The Ancient Highway

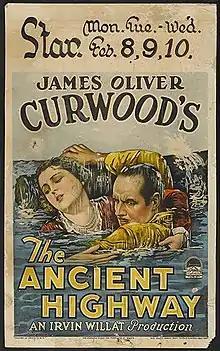
Film poster

The Ancient Highway is a 1925 American silent adventure film directed by Irvin Willat and written by James Shelley Hamilton and Eve Unsell based upon the novel of the same name by James Oliver Curwood. The film stars Jack Holt, Billie Dove, Montagu Love, Stanley Taylor, Lloyd Whitlock, and William A. Carroll. The film was released on November 8, 1925, by Paramount Pictures.